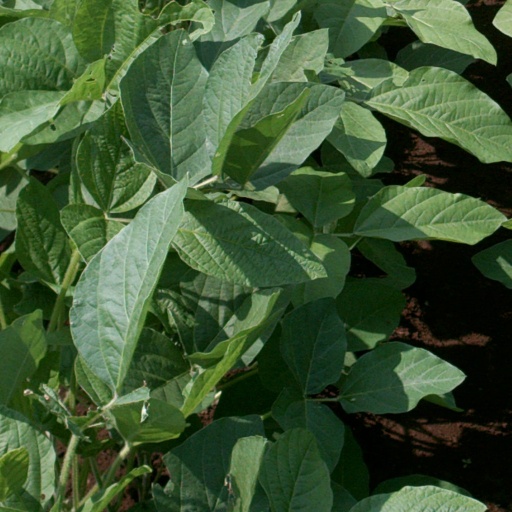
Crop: soybean